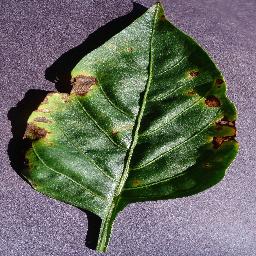
Label: Pepper,_bell___Bacterial_spot